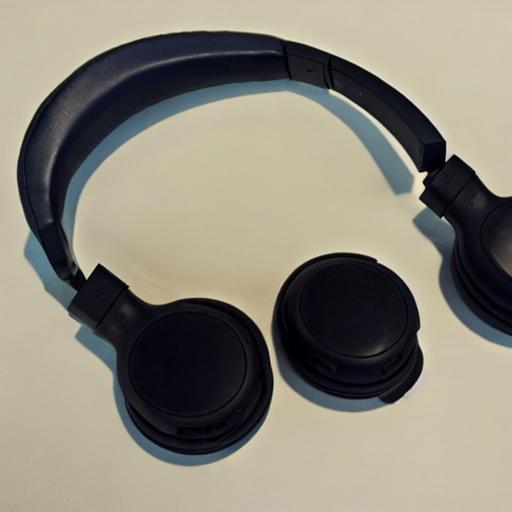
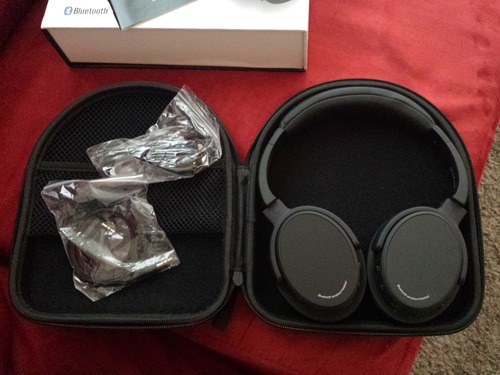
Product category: headphones
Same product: no